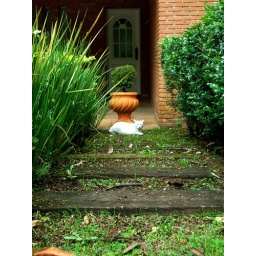
white cat in the garden.